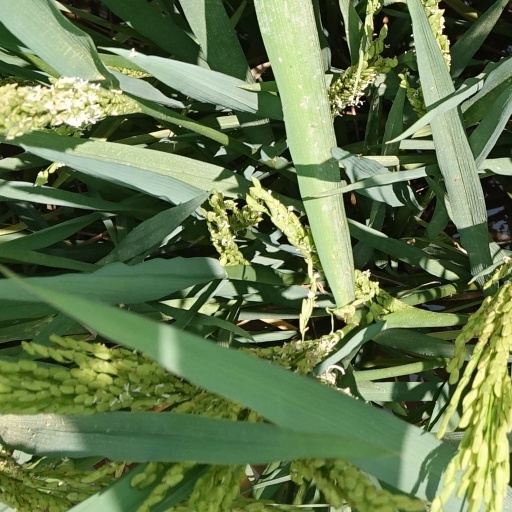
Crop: rice